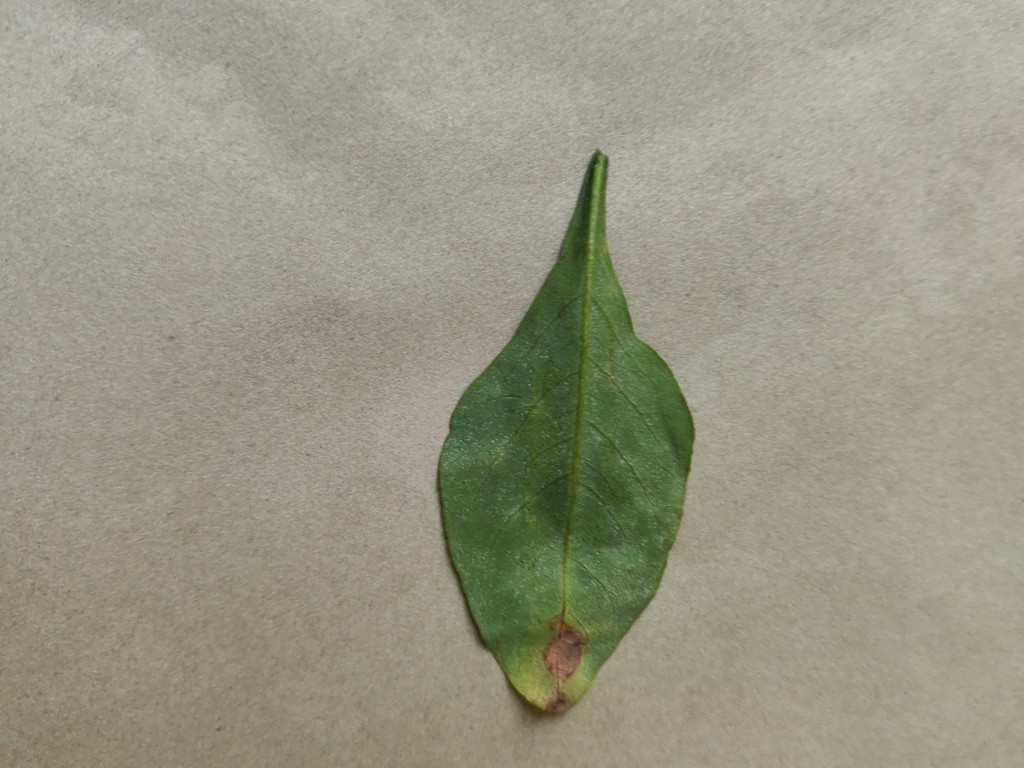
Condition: Unhealthy
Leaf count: single
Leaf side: back